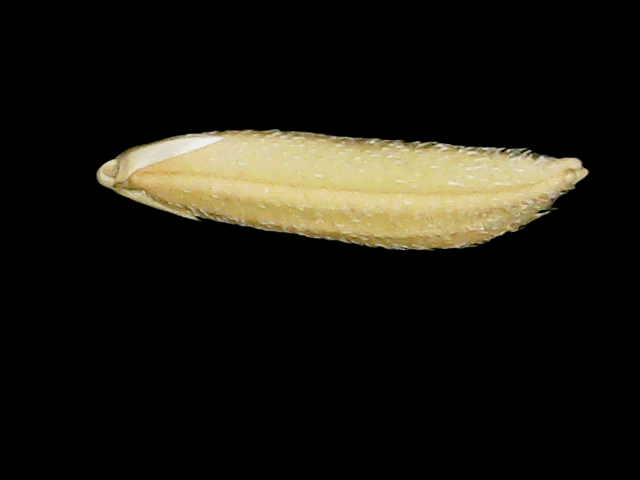
Rice variety: Binadhan26